Gazette (TV series)

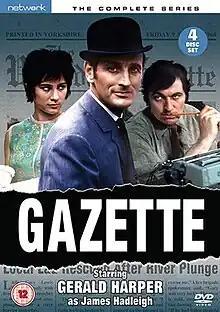

Gazette is a British television series which first aired on ITV in 1968. It starred Gerald Harper as James Hadleigh, a millionaire who relocates from London to Yorkshire and buys a local newspaper founded by his father many years before. The cast also included Jon Laurimore, Ralph Michael and Gillian Wray. Harper had just come off his starring role in the BBC series "Adam Adamant Lives".